Algérois

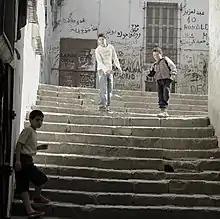
Casbah of Algiers

Algérois is a cultural region of the Maghreb, located in north-central Algeria.